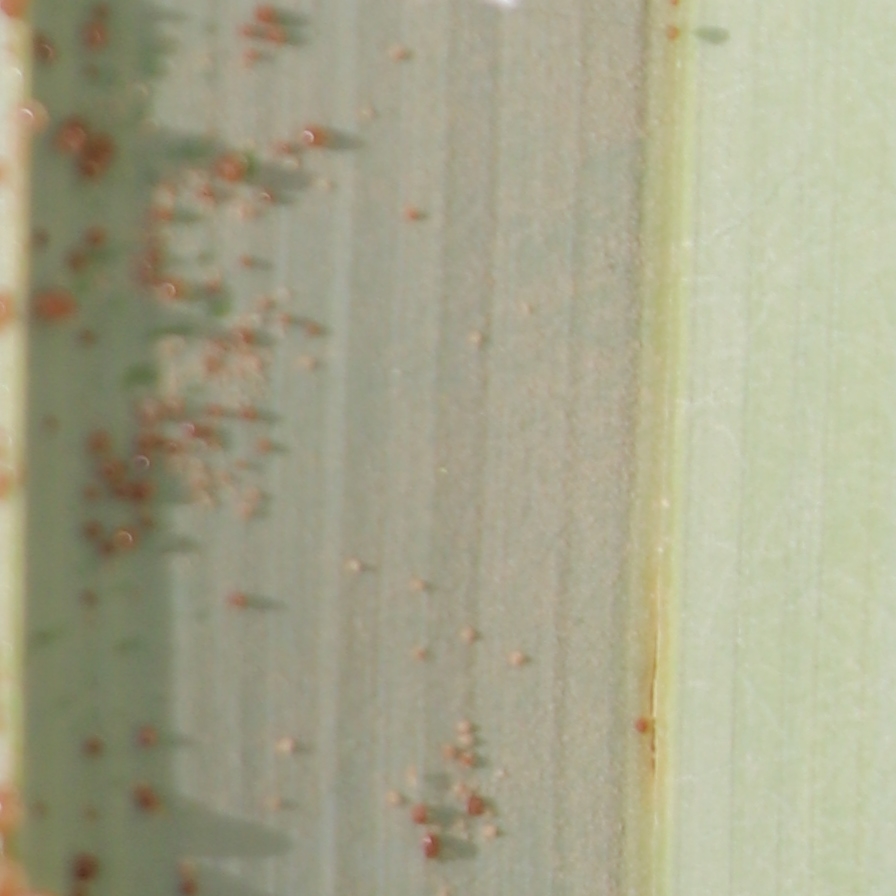
Label: Honey